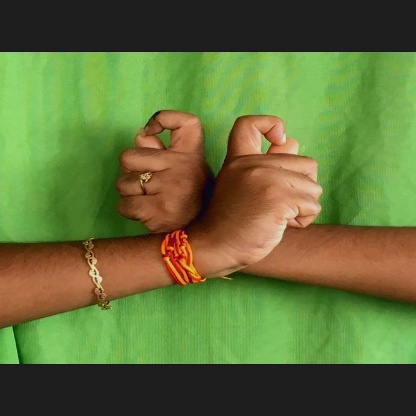
Mudra: Berunda